Wunna Theikdi Stadium

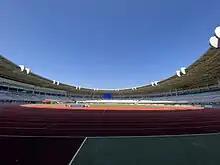
field

The stadium hosted the opening and closing ceremonies of 27th SEA Games and 7th ASEAN Para Games. It also hosted the athletic events of the games.